John Brown's raid on Harpers Ferry

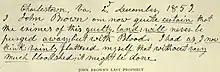
John Brown wrote a final statement on December 2, 1859.

Wise interviewed Brown while he, along with Stevens, was lying on the floor of the paymaster's office at the Arsenal, where they would remain until, over thirty hours later, they were moved to the Jefferson County jail. Brown, despite his wounds, was "courteous and afable". Andrew Hunter took notes, but there is no transcript of this interview. One exchange was as follows: